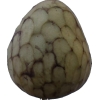
Label: cherimoya